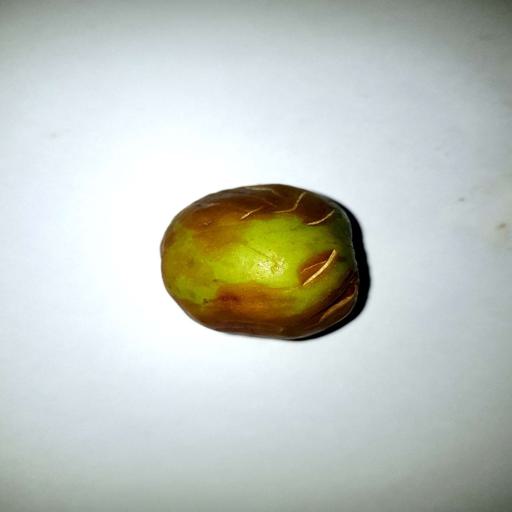
Label: bruised